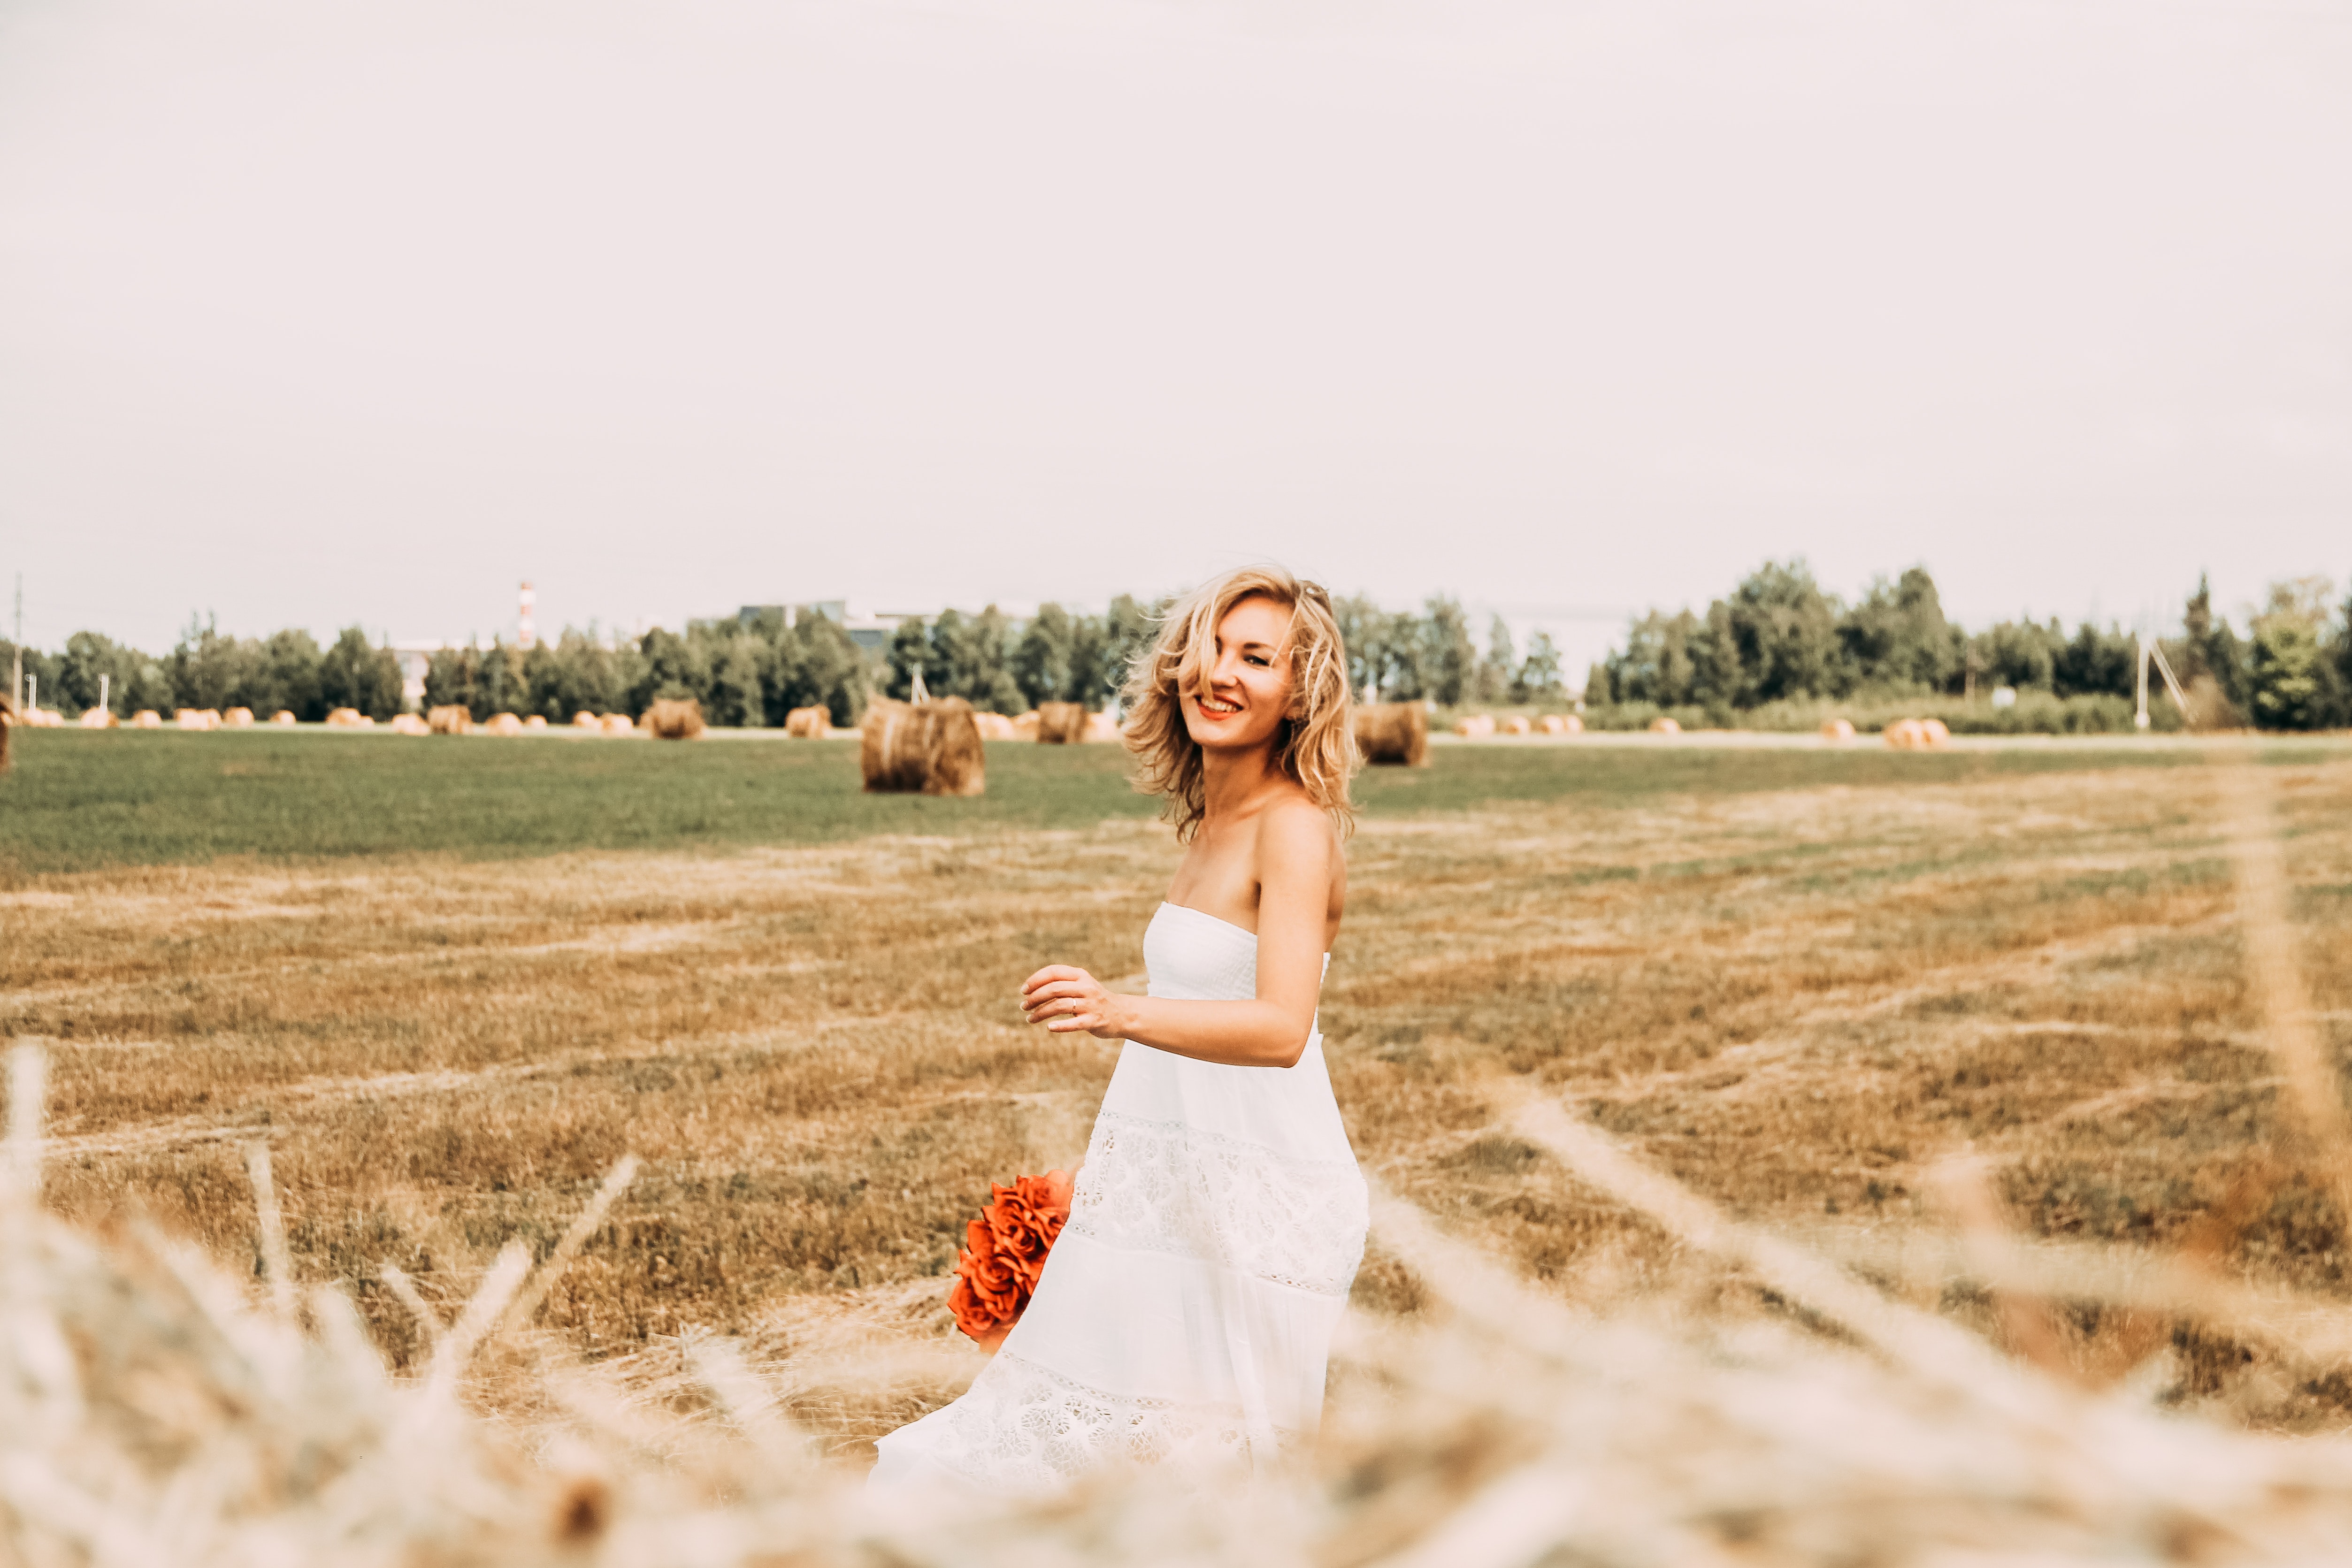
People in nature, photograph, dress, red, beauty, grass family, sky, blond, field, summer, photography, happy, grass, fun, landscape, wedding dress, gown, bride, plant, wheat, smile, grassland, portrait photography, prairie, brown hair, bridal clothing, flower, meadow, portrait, straw, flash photography, style, wedding